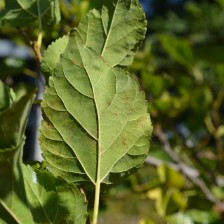
Variety: Kamphaengsaeng42